Archar Peninsula

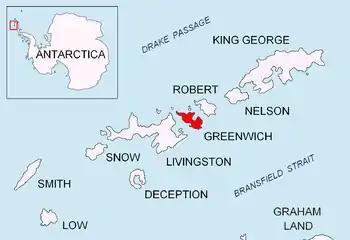
Location of Greenwich Island in the South Shetland Islands

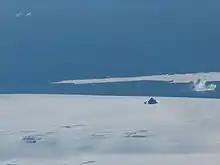
Archar Peninsula

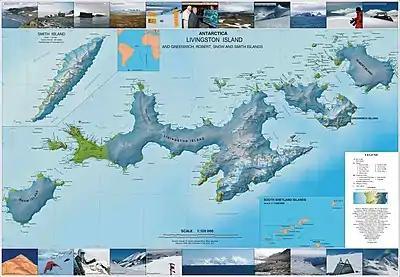
Topographic map of Livingston Island, Greenwich, Robert, Snow and Smith Islands

Archar Peninsula located in the North-Western extremity of Greenwich Island, Antarctica. The three km long peninsula is bounded by Razlog Cove to the North and McFarlane Strait to the South. Its western half is snow-free in summer. The peninsula is named after the settlement of Archar in Northwestern Bulgaria, successor of the ancient town of Ratiaria.